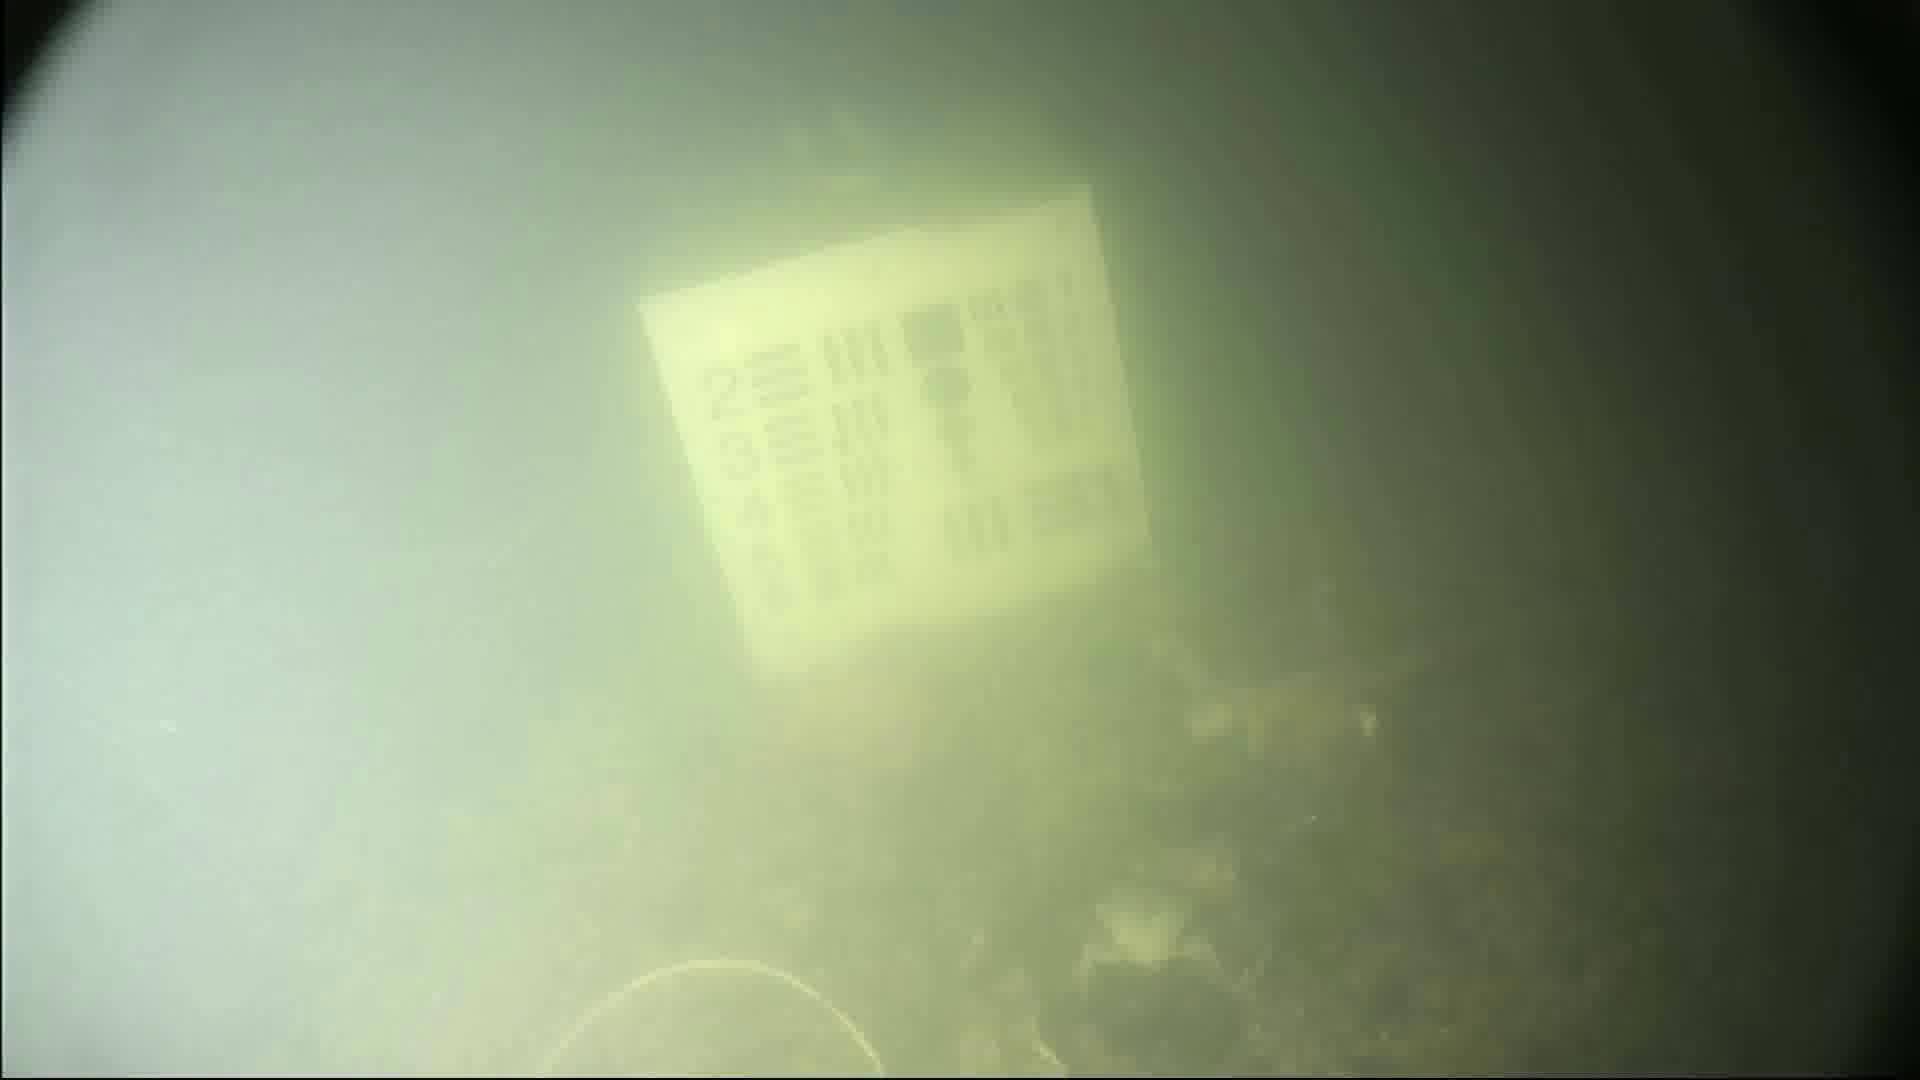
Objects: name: crab